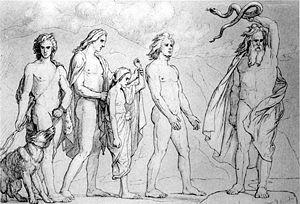
Jörmungandr est dans la mythologie nordique un gigantesque serpent de mer, attesté dans des poèmes scaldiques et les Eddas rédigés entre les IXᵉ et XIIIᵉ siècles.